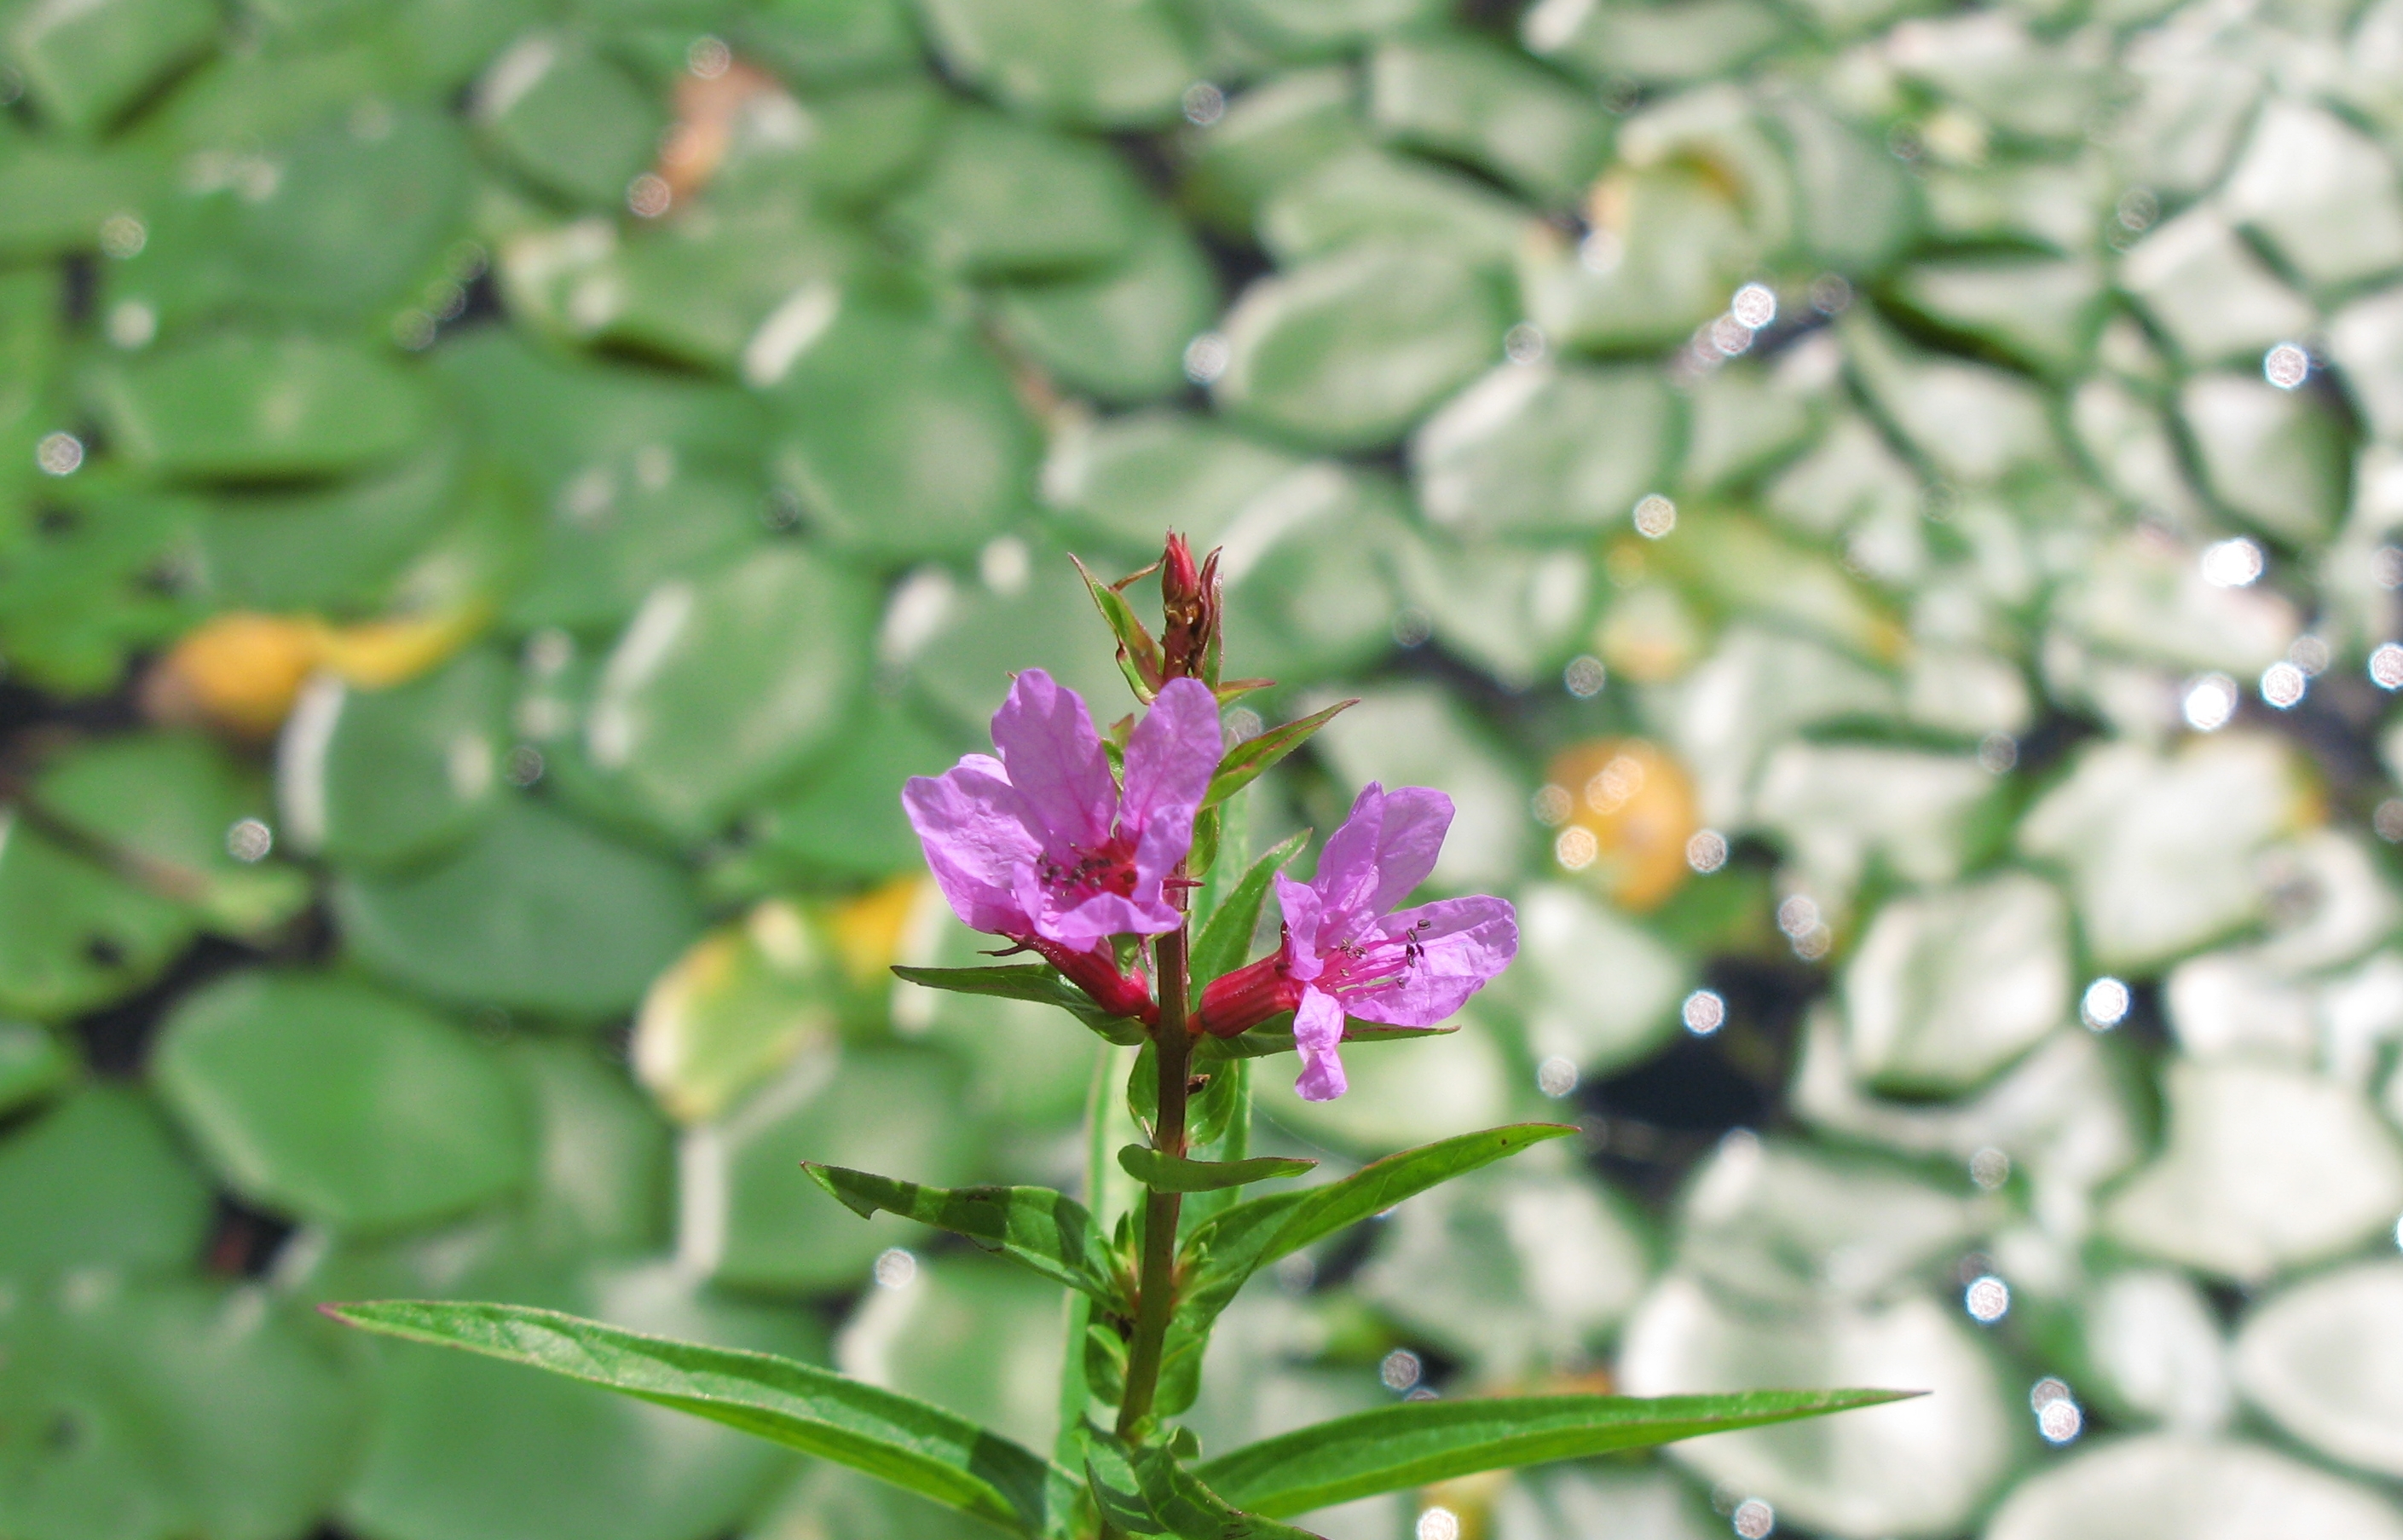
nature, blossom, plant, leaf, flower, petal, green, high, botany, flora, wildflower, cool image, hires, hi, res, resolution, g7, macro photography, flowering plant, annual plant, plant stem, land plant